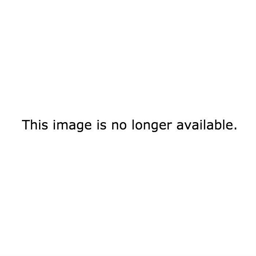
i kind of felt like a celebrity ... or a very social crazy person